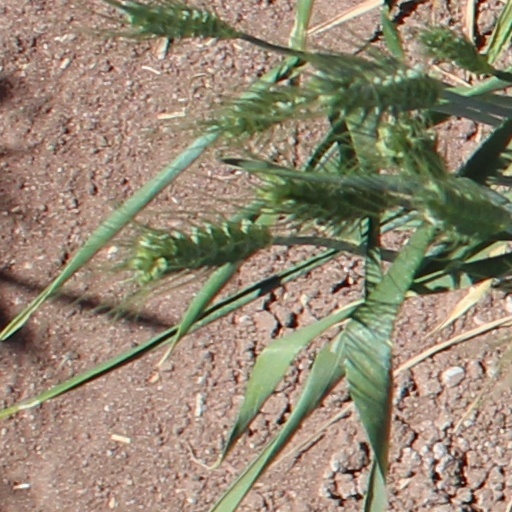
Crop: wheat